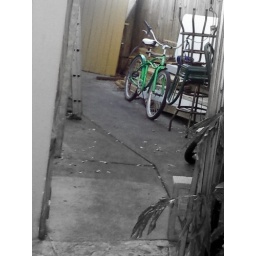
green bike in b&w